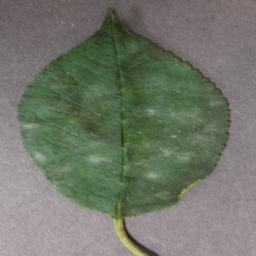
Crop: cherry
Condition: (including_sour)_powdery_mildew